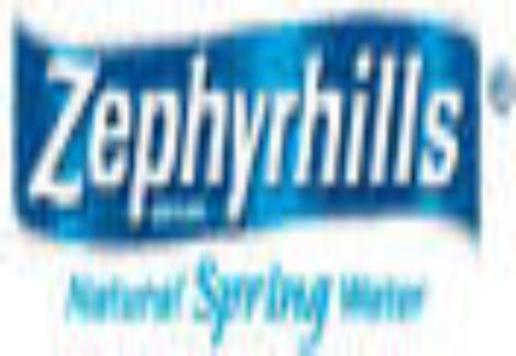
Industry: Food